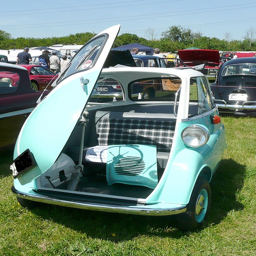
i love that the car door is the hood